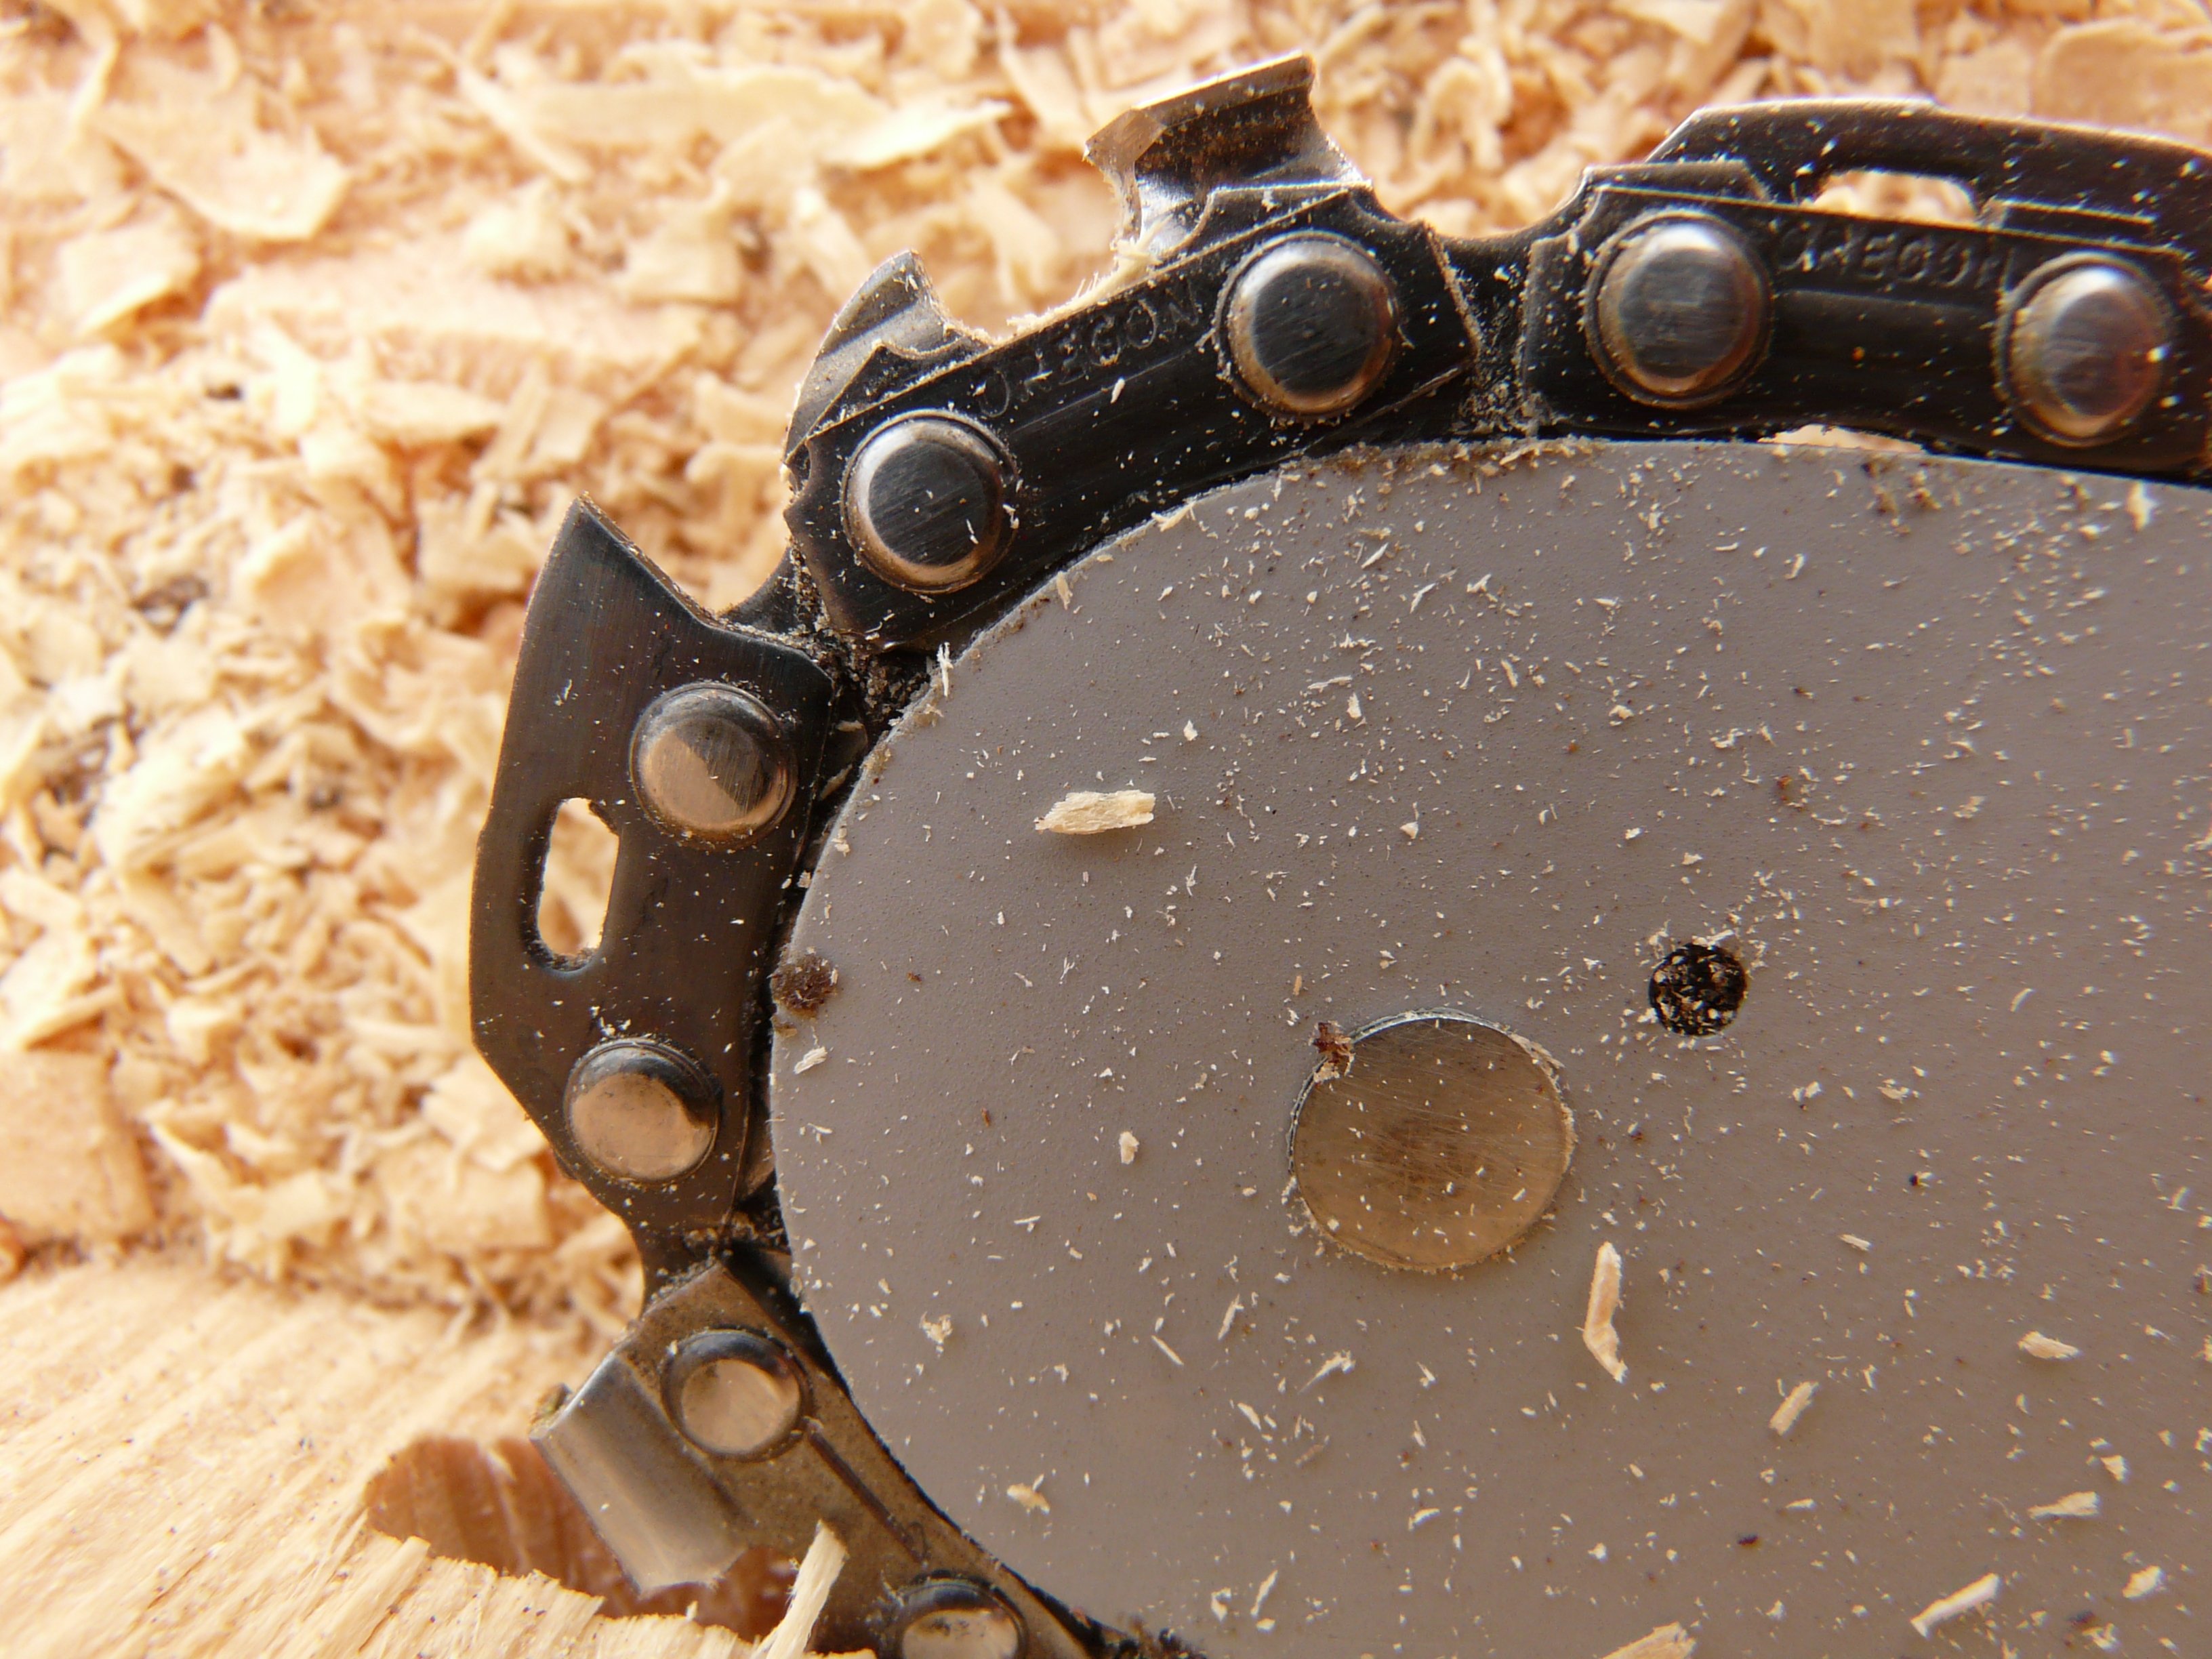
hand, tree, sharp, wood, chain, firewood, saw, close up, jewellery, logging, timber, risk, chainsaw, dangerous, macro photography, growing stock, woodworks, risk of injury, fashion accessory, chainring